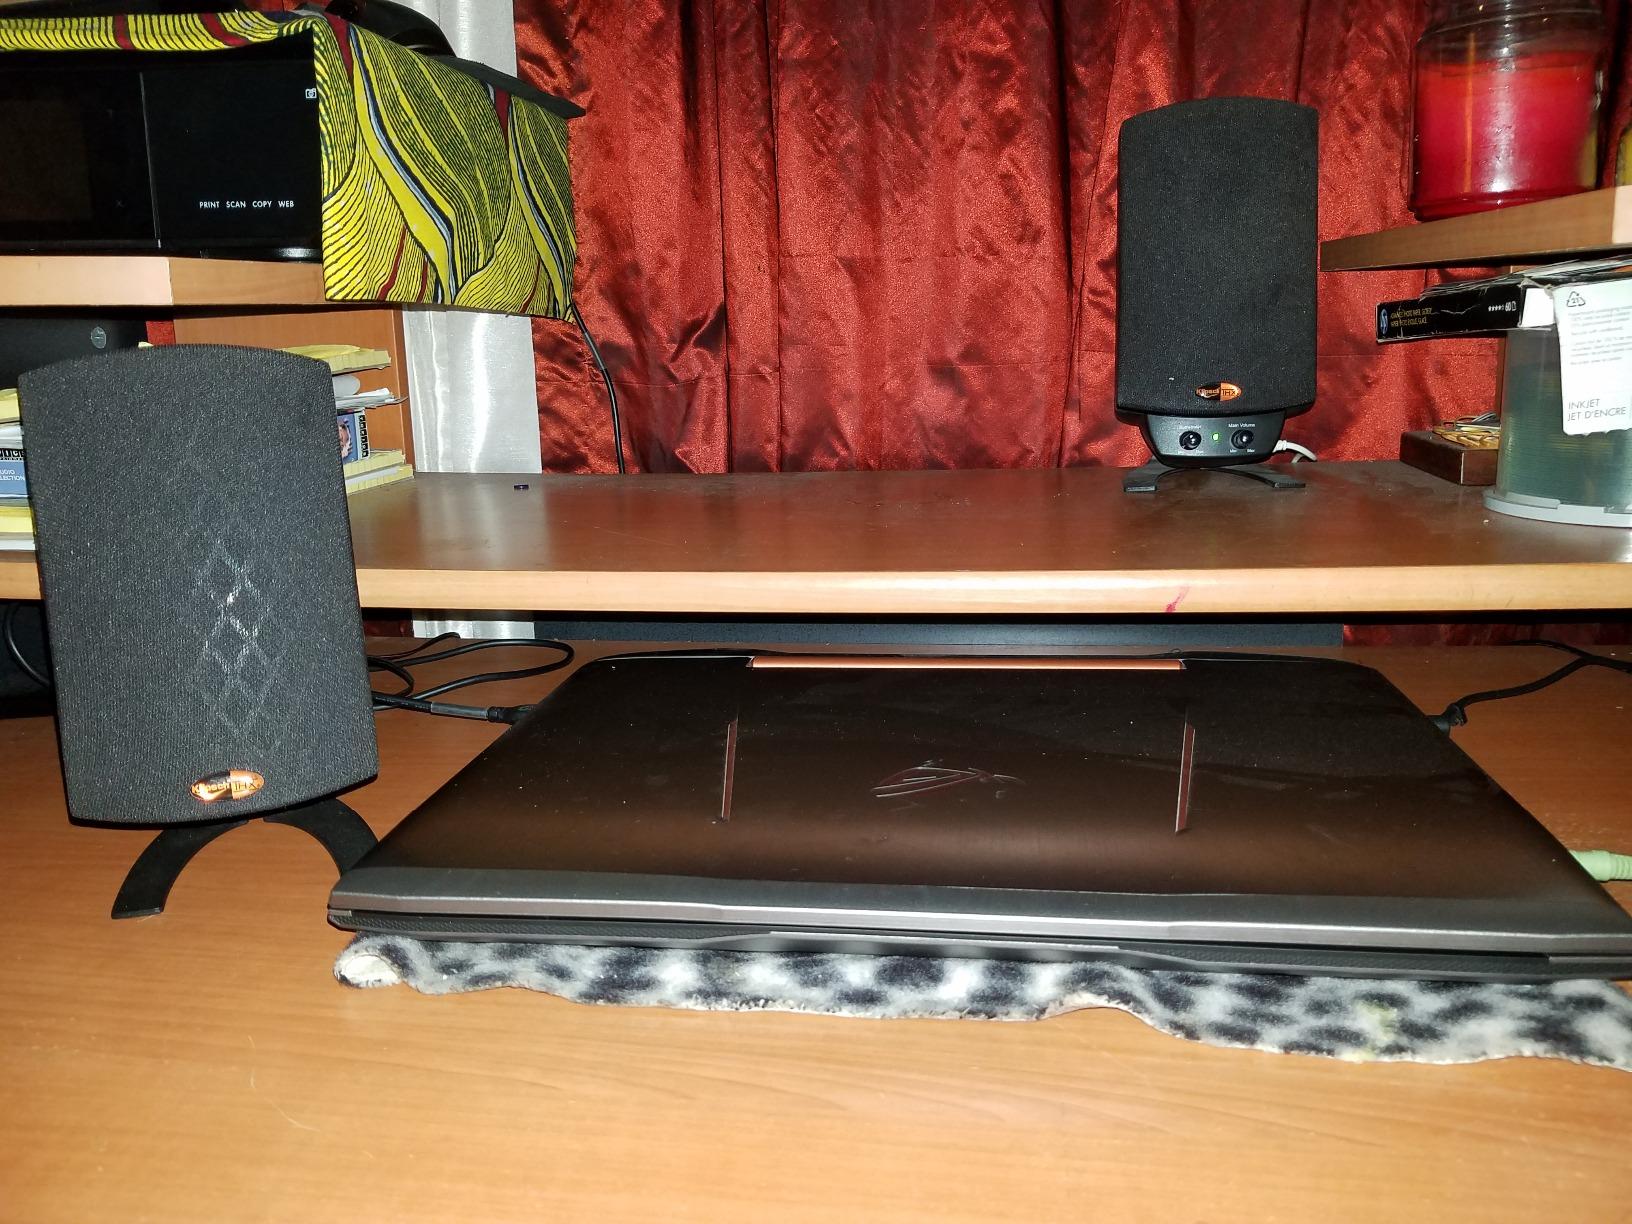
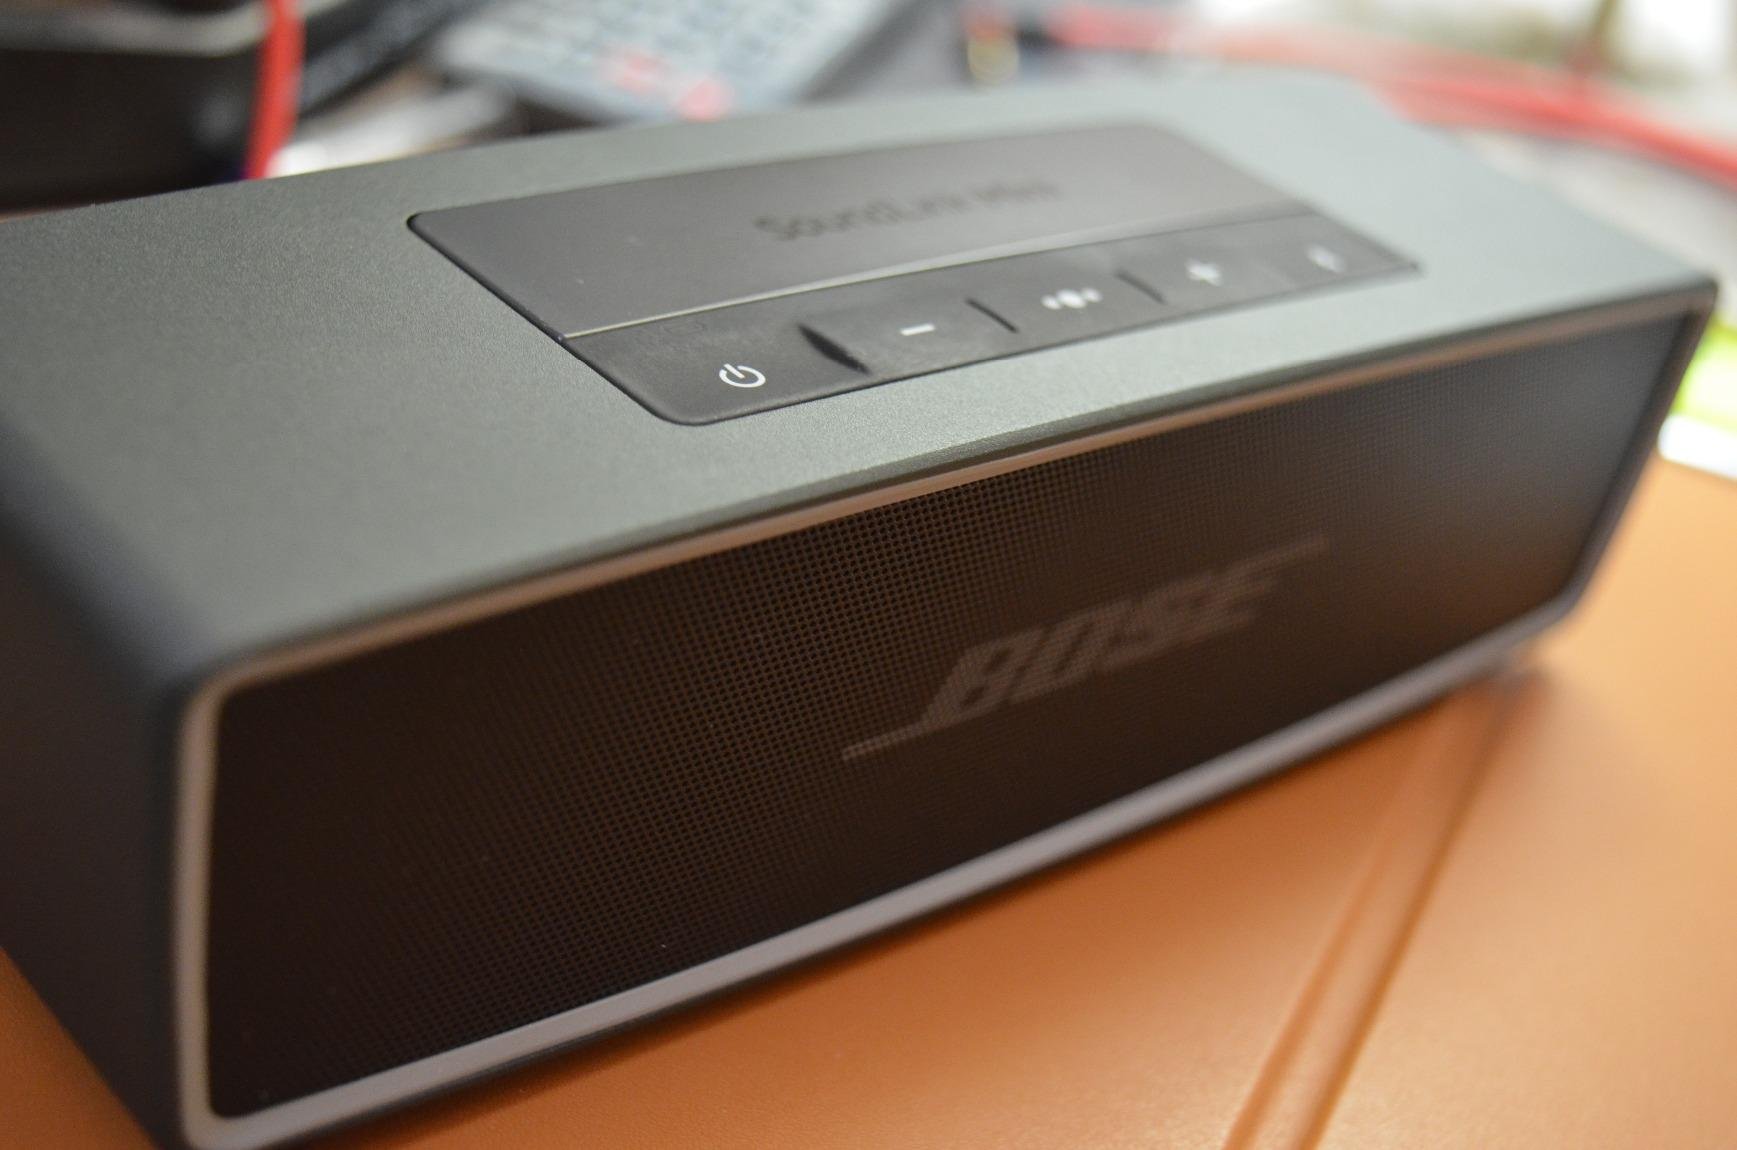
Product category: speaker
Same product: no